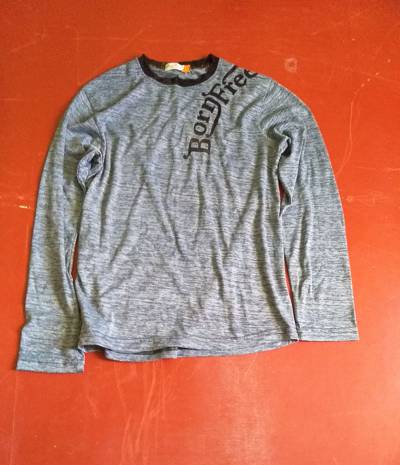
Waste category: clothes